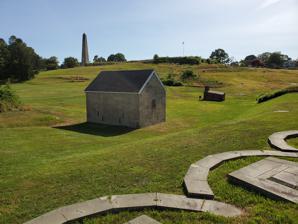
Building: Fort Griswold
Country: United States of America
Year built: 1775
State park in New London County, Connecticut Fort Griswold Battlefield State Park Lower battery of Fort Griswold Fort Griswold Location in Connecticut Show map of Connecticut Fort Griswold Fort Griswold (the United States) Show map of the United States Location Groton, Connecticut , United States Coordinates 41°21′12″N 72°04′49″W / 41.35333°N 72.08028°W / 41.35333; -72.08028 Area 17 acres (6.9 ha) Elevation 98 ft (30 m) Established 1953 Administered by Connecticut Department of Energy and Environmental Protection Designation Connecticut state park Website Official website United States historic place Fort Griswold U.S. National Register of Historic Places Classical drawing of Fort Griswold Location Bounded by Baker Ave., Smith St., Park Ave., Monument Ave., and Thames River Groton, Connecticut NRHP reference No. 70000694 Added to NRHP October 6, 1970 Fort Griswold is a former American defensive fortification in Groton, Connecticut named after Deputy Governor Matthew Griswold . The fort played a key role in the early stages of the American Revolutionary War , in correspondence with Fort Trumbull on the opposite side of the Thames River . Griswold defended the port of New London, Connecticut , a supply center for the Continental Army and friendly port for Connecticut-based privateers who targeted British shipping. The site is maintained as Fort Griswold Battlefield State Park by the Connecticut Department of Energy and Environmental Protection . History Construction of the fort was begun on December 5, 1775 in response to the outbreak of the American Revolutionary War . It was completed in 1778 and was also called Groton Fort. It is located on a hill with the ability to bombard ships entering the Thames River. About 100 feet below the main fort is a battery for additional guns which was built during the Revolutionary War and improved in the late 19th century. In September 1781, British forces under Benedict Arnold successfully captured Fort Griswold. The British were well informed of the layout of Fort Griswold, and Arnold approached the river from such an angle that its guns could not engage his ships. Arnold's forces split up, some to burn New London and the rest to attack the fort in the Battle of Groton Heights . The British eventually overran the American defenders, and Lieutenant-Colonel William Ledyard surrendered by handing his sword hilt-first to Loyalist officer Major Bromfield, who took it and thrust it through Ledyard. Arnold abandoned the fort soon after, and American forces eventually retook possession of it. Later use The fort was rebuilt and manned in several other conflicts, but the Battle of Groton Heights was its most prominent use. It was used during the War of 1812 by sailors commanded by Commodore Stephen Decatur when Decatur's three-ship squadron was blockaded by a larger Royal Navy force in 1814. In the 1840s, the fort's lower battery was rebuilt for 20 guns, initially 32-pounder and 24-pounder cannons. After the American Civil War, the lower battery was redesigned to mount 10-inch Rodman guns . It was a sub-post of Fort Trumbull for most of its use by the Army, although it was never actively garrisoned after the Civil War and had an ordnance sergeant as caretaker. It was in the care of Ordnance Sergeant Mark Wentworth Smith from 1863 to 1879, a Mexican–American War veteran who was wounded at the Battle of Chapultepec . Sergeant Smith died in 1879 at age 76, the oldest active duty enlisted soldier in the history of the Army. Fort Griswold became obsolete after the Spanish–American War, when Fort H. G. Wright was completed in 1906 on Fishers Island as part of the Harbor Defenses of Long Island Sound . State park Lower Battery of Fort Griswold, 16 July 2020 The State of Connecticut has owned and operated the site as Fort Griswold Battlefield State Park since 1953. This includes the restored earthwork battery, cannons, and a shot furnace and powder magazine. The grounds include several monuments and memorials to state residents who fought in different wars: The Groton Monument is a granite obelisk dedicated to the defenders who fell during the Battle of Groton Heights. It was built between 1826 and 1830 and stands 135 feet (41 m) tall with 166 steps. The adjacent Monument House Museum features exhibits about the Revolutionary War and is operated by the Daughters of the American Revolution . Visitors can climb the monument and visit the museum from Memorial Day through Labor Day . The Ebenezer Avery House sheltered the wounded after the Battle of Groton Heights. It is a Revolutionary-period historic house museum that is open for tours on summer weekends. See also National Register of Historic Places listings in New London County, Connecticut References